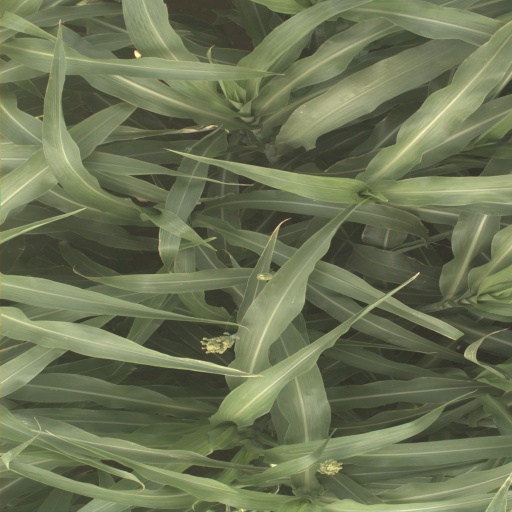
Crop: sorghum